Tabbouleh
Also known as:
af - Afrikaans: Taboelie
ar - Arabic: تبولة
arz - Egyptian Arabic: تبوله
az - Azerbaijani: Tabule
bg - Bulgarian: Табули
ca - Catalan: Tabule
cs - Czech: Tabouleh
cy - Welsh: Tabwla
de - German: Taboulé
el - Greek: Ταμπουλέ
en-simple - Simple English: Tabouleh
eo - Esperanto: Tabuleo
es - Spanish: Tabbule
eu - Basque: Tabbouleh
fa - Persian: تبوله
fi - Finnish: Tabbouleh
fr - French: Taboulé
gl - Galician: Tabulé
he - Hebrew: טאבולה
hy - Armenian: Թաբուլե
id - Indonesian: Tabbouleh
is - Icelandic: Tabbouleh
it - Italian: Tabbouleh
ja - Japanese: タッブーレ
jv - Javanese: Tabbouleh
kk - Kazakh: Табуле
ko - Korean: 탑불레
kw - Cornish: Tabbouleh
nl - Dutch: Taboulé
pa - Punjabi: ਟੈਬੁਲੇਹ
pl - Polish: Tabbouleh
pt - Portuguese: Tabule
ro - Romanian: Taboulé
ru - Russian: Табуле
sv - Swedish: Tabbouleh
th - Thai: ตับบูละฮ์
tr - Turkish: Tabbule
uk - Ukrainian: Табуле
ur - Urdu: تبولہ
uz - Uzbek: Tabbouleh
zh - Chinese: 塔布勒沙拉
Category: salad (salad)
Cuisine: Lebanese, Syrian
Associated cuisines: Lebanese, Syrian
Area: Eastern Mediterranean
Countries: Lebanon, Syria
Region: Western Asia

The dish is a salad made of parsley, tomatoes, mint, onion, and seasoned with olive oil, lemon juice, salt, and sweet pepper.

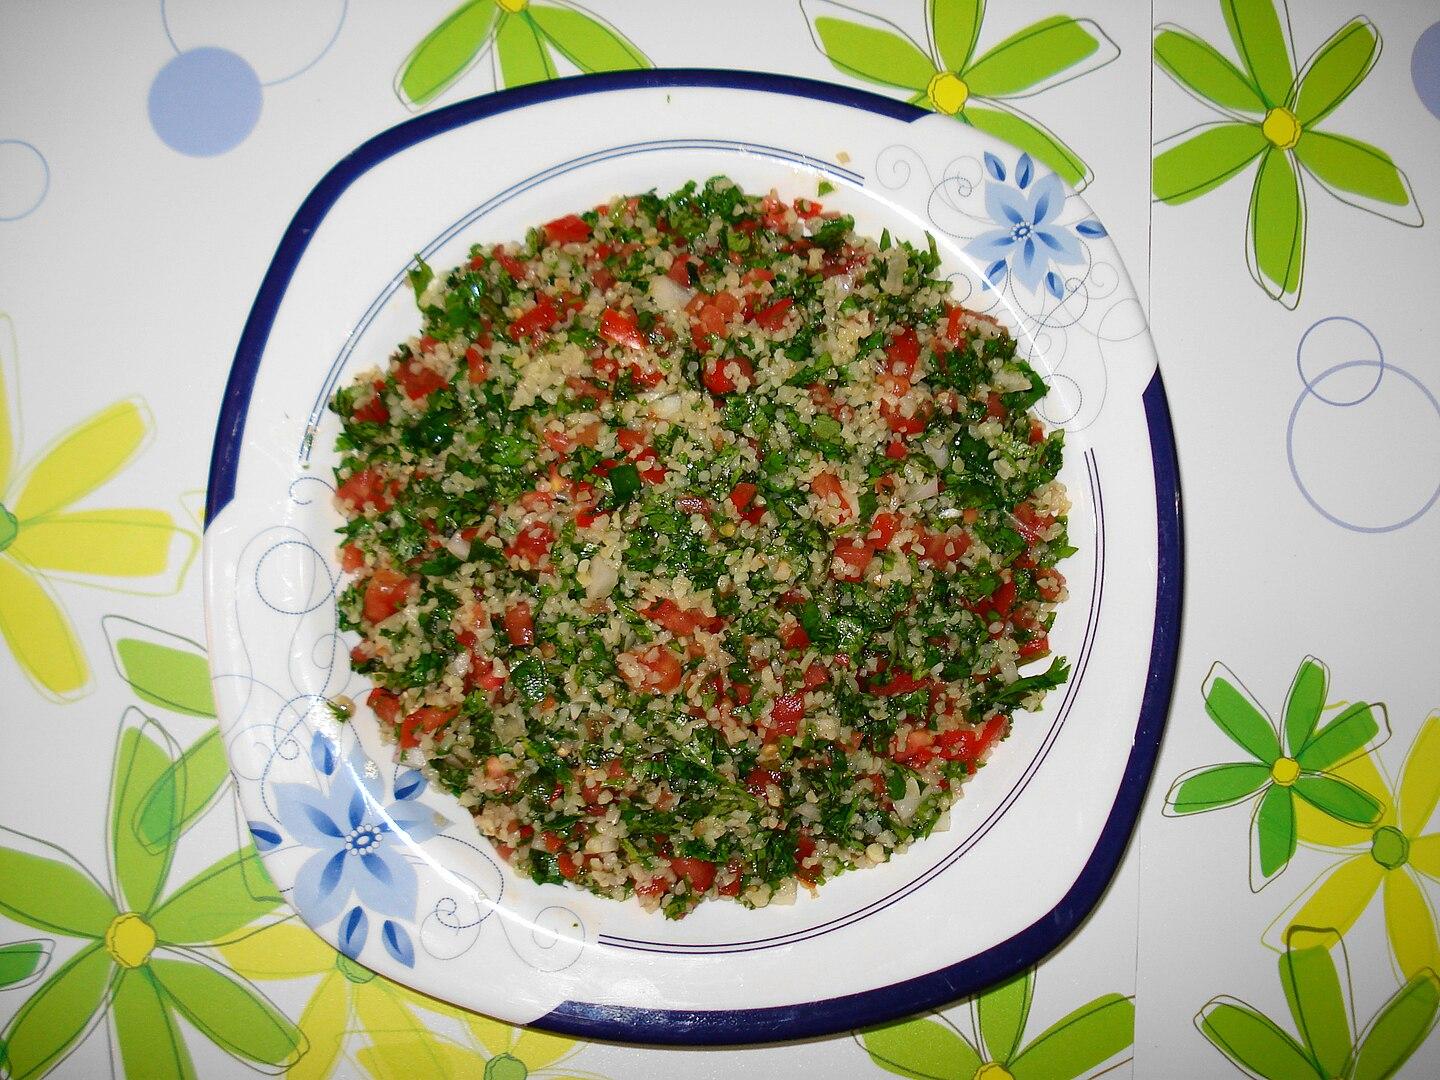
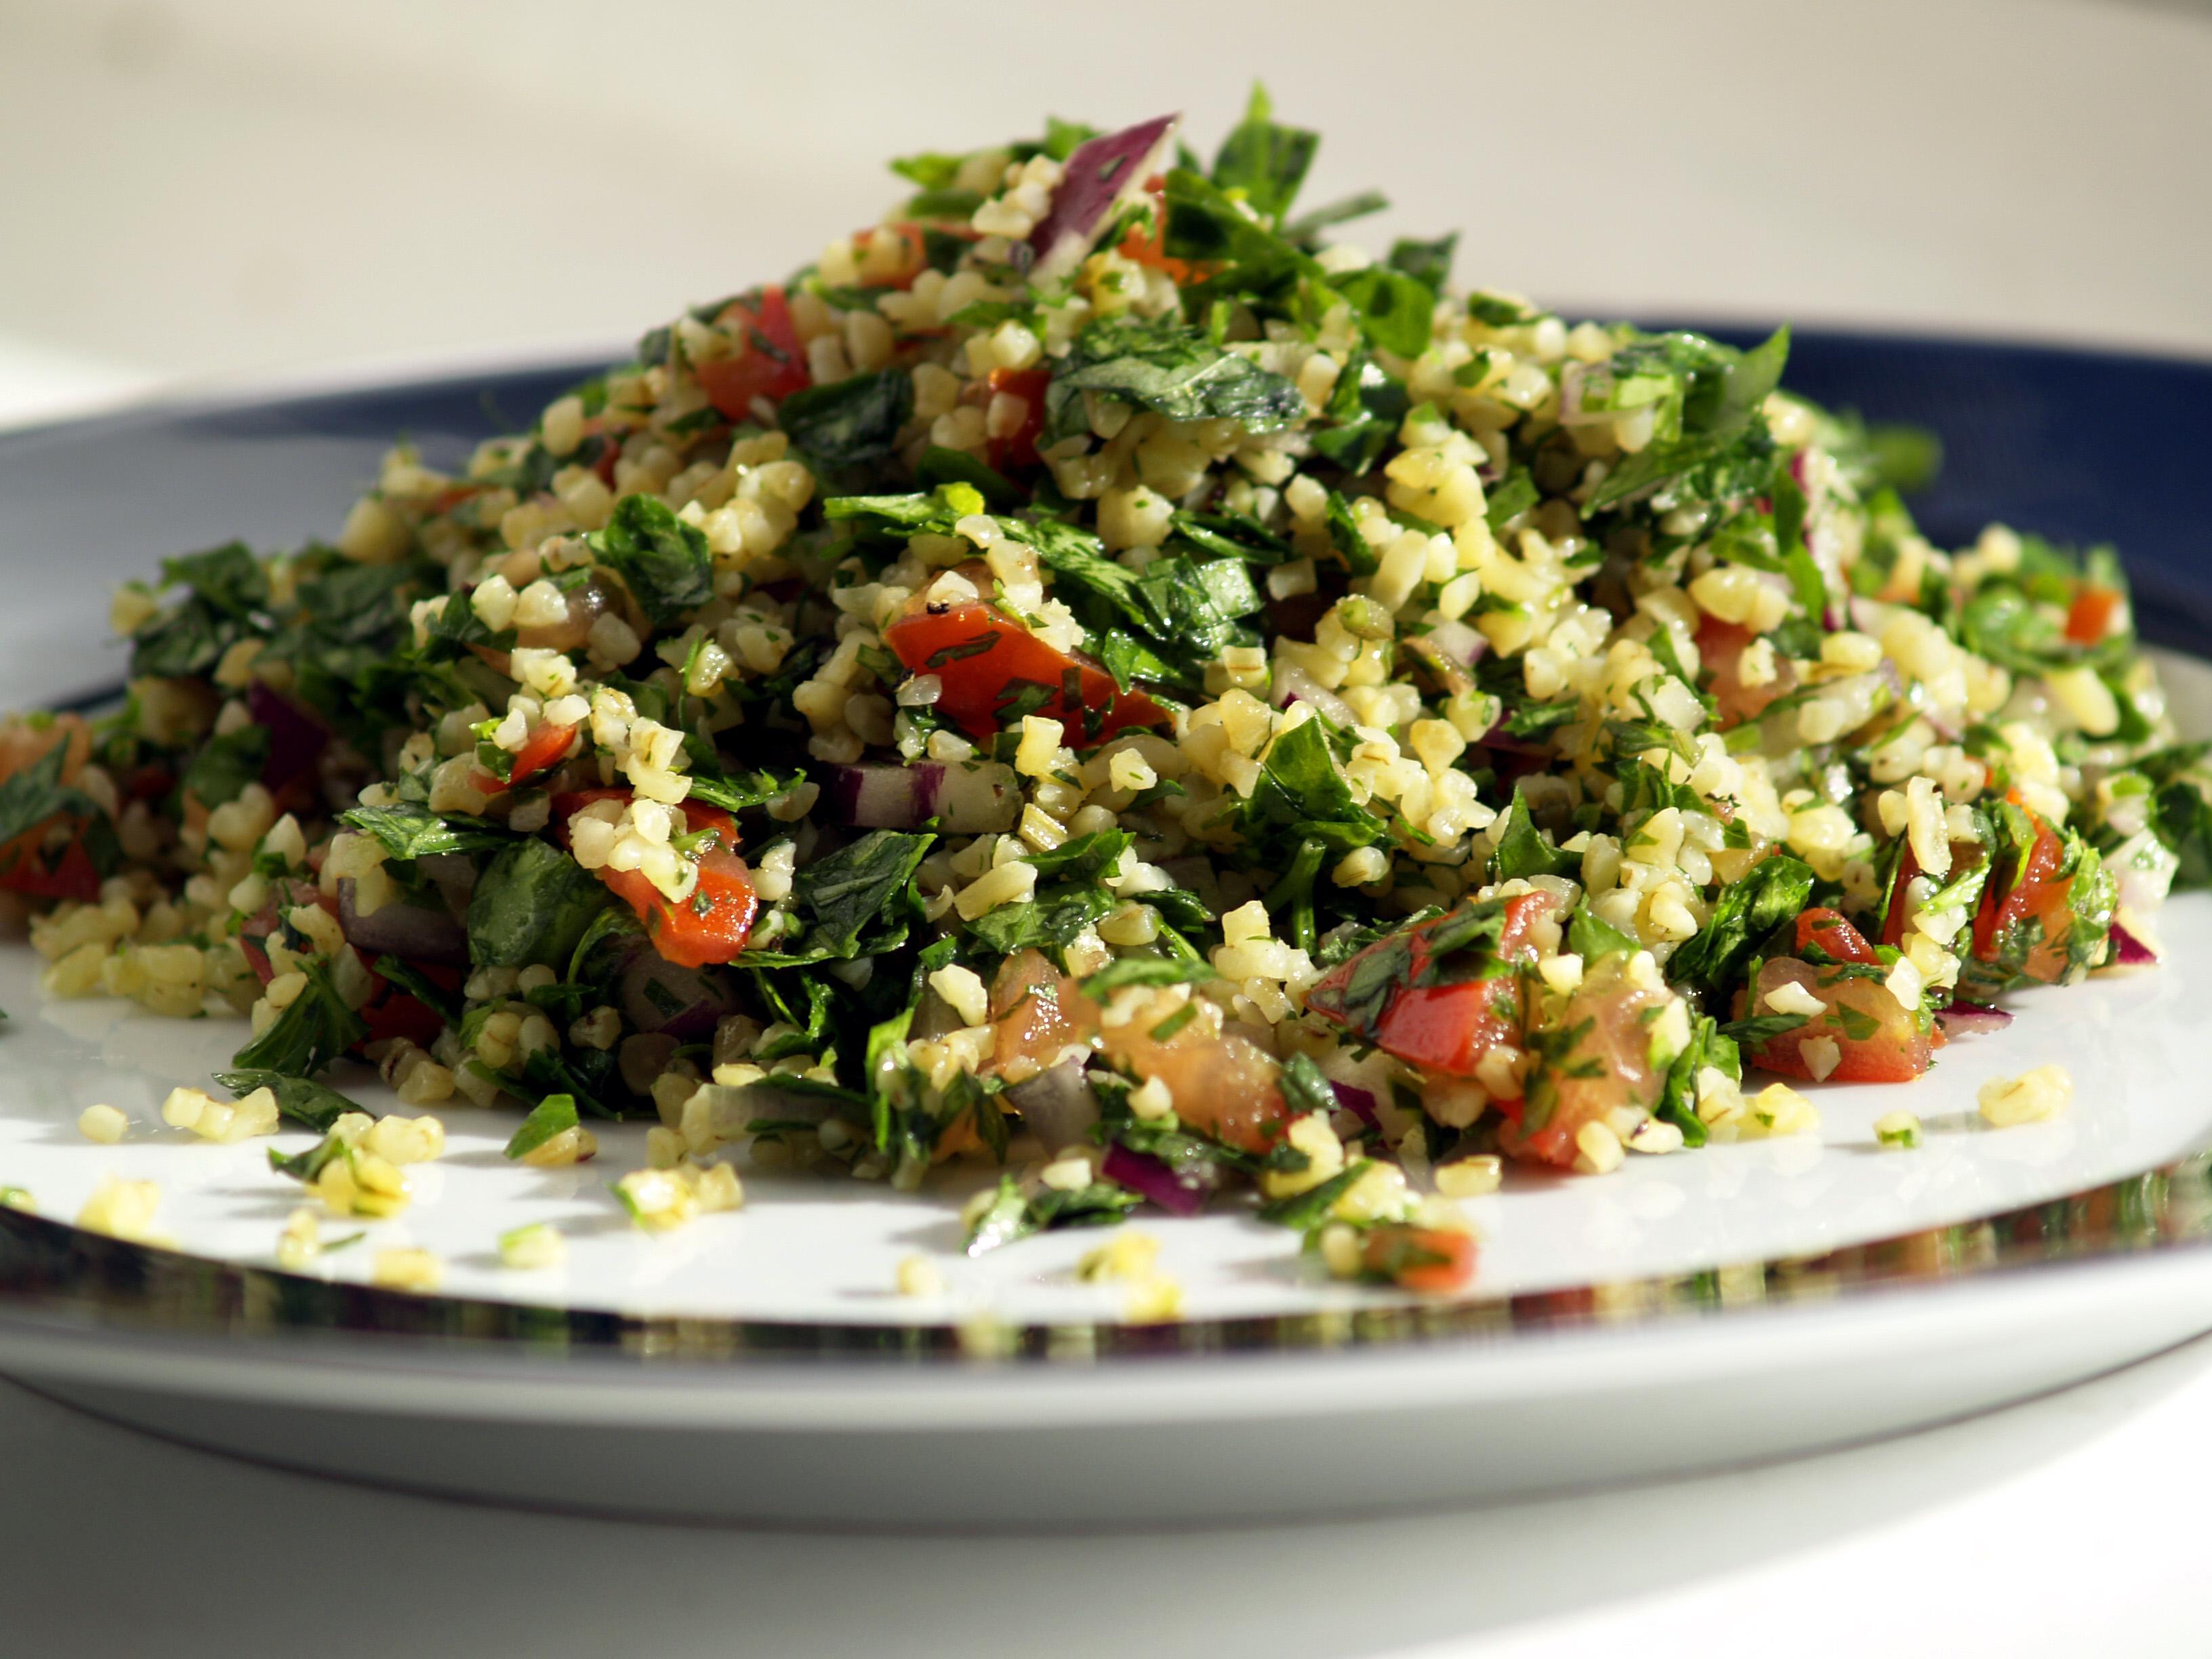
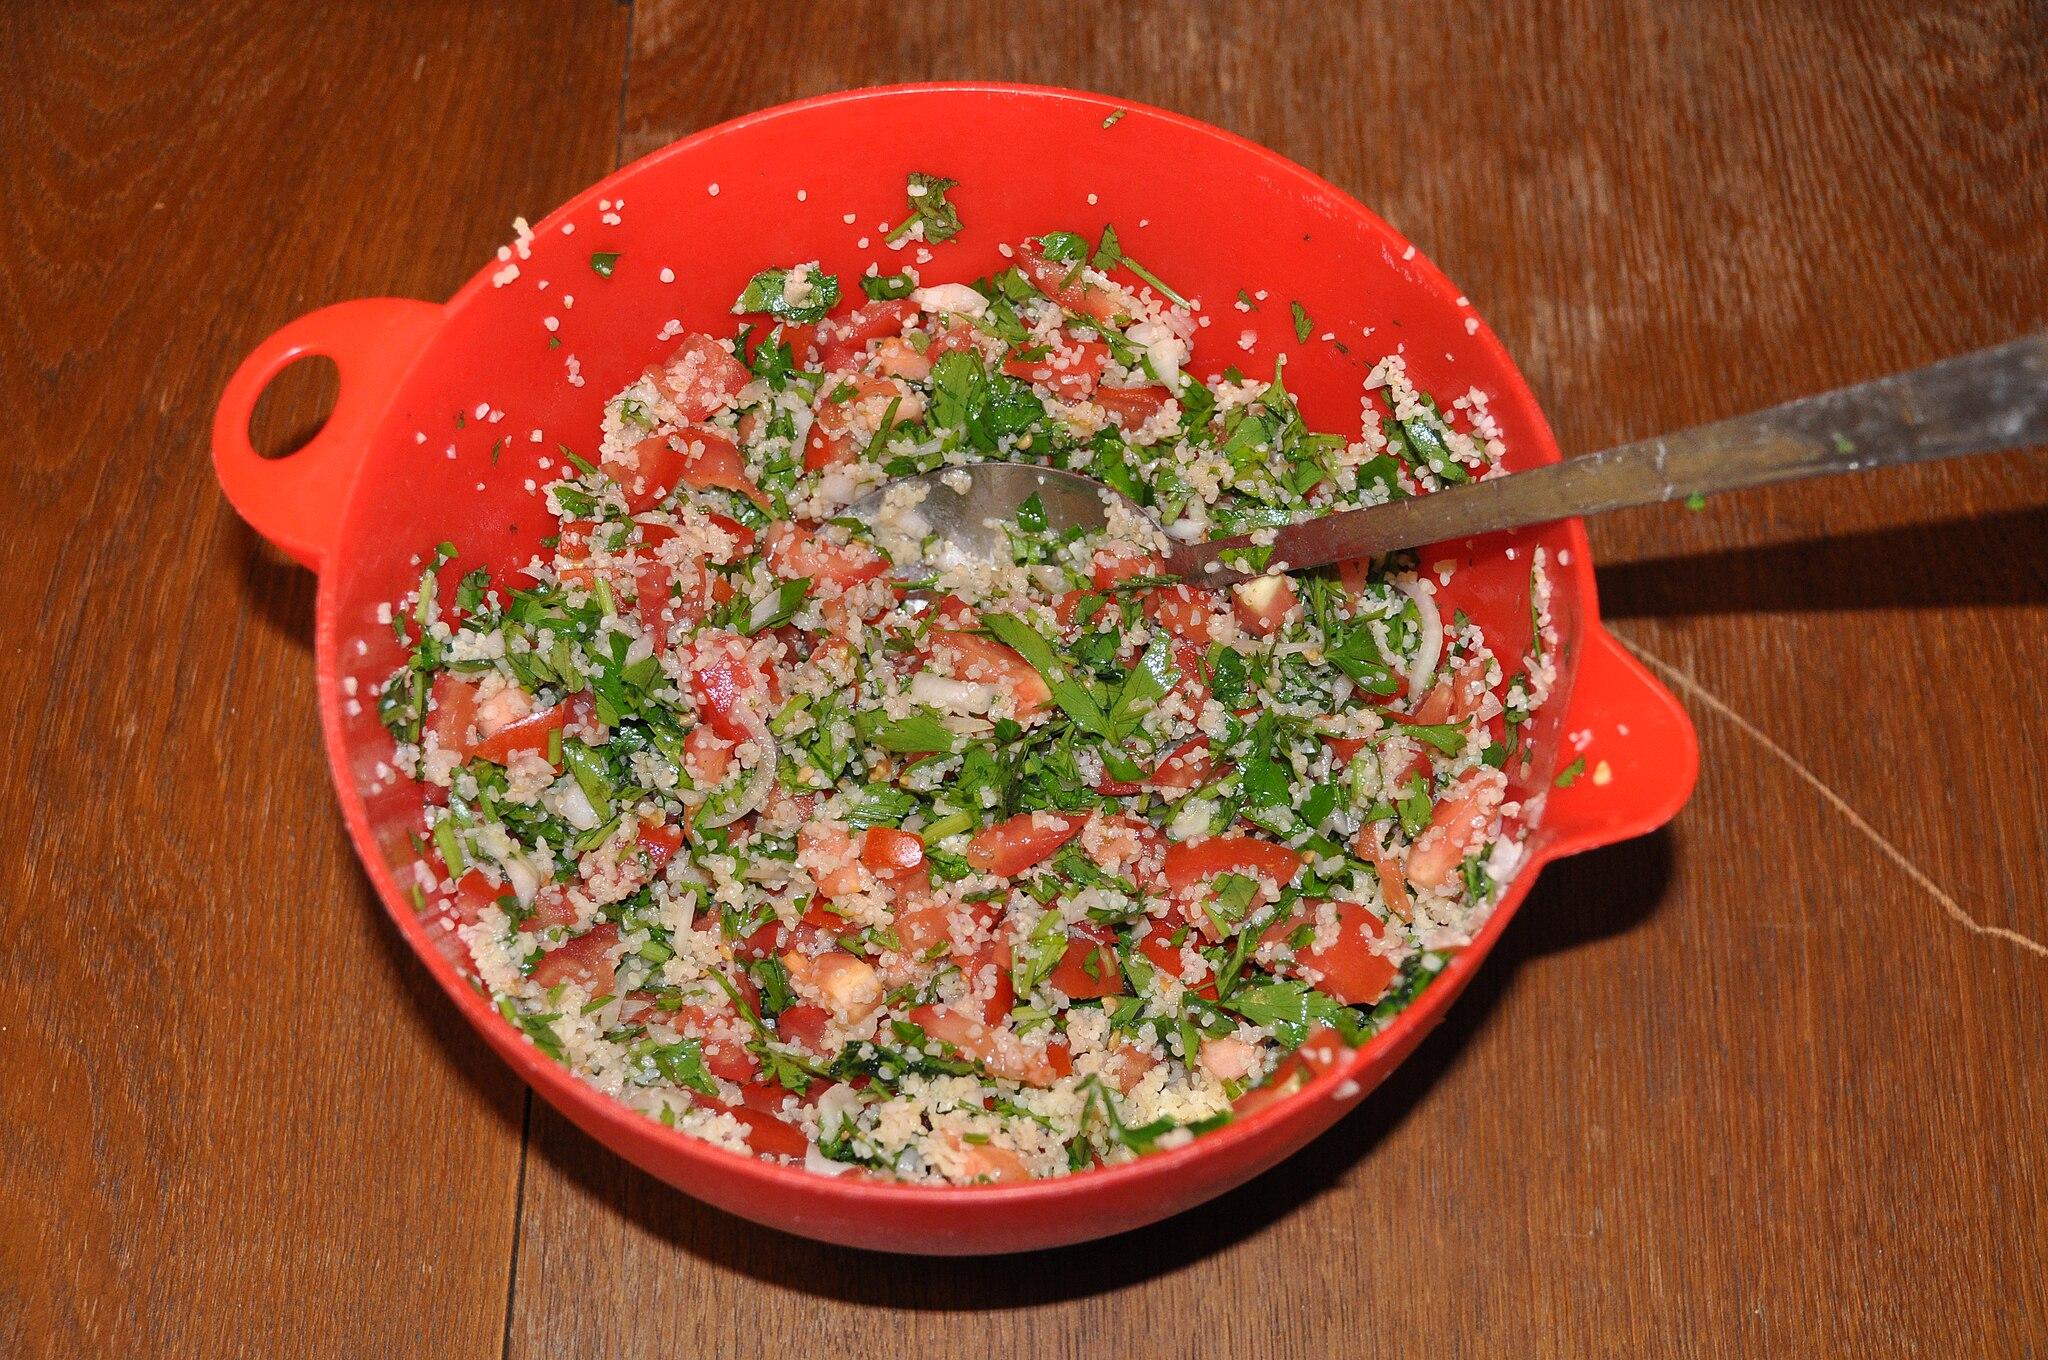